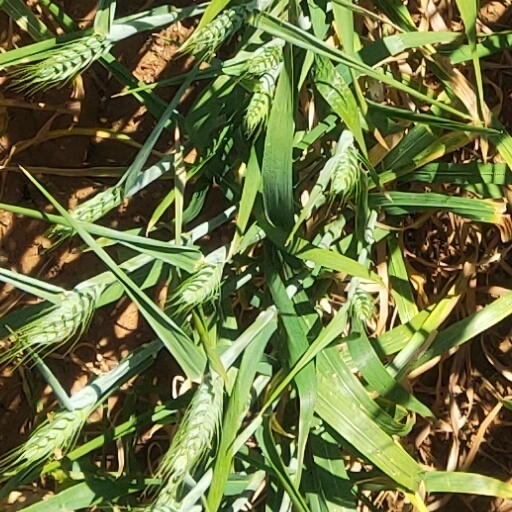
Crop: wheat